North Island kōkako

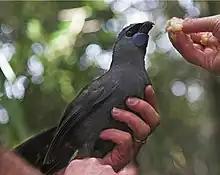
A kōkako about to be released in the Hunua Ranges near Auckland

In the early 1900s the North Island kōkako was common in forests throughout the North Island and its offshore islands. The primary causes of decline were forest clearance by settlers and the introduction of predators such as rats, stoats and possums.